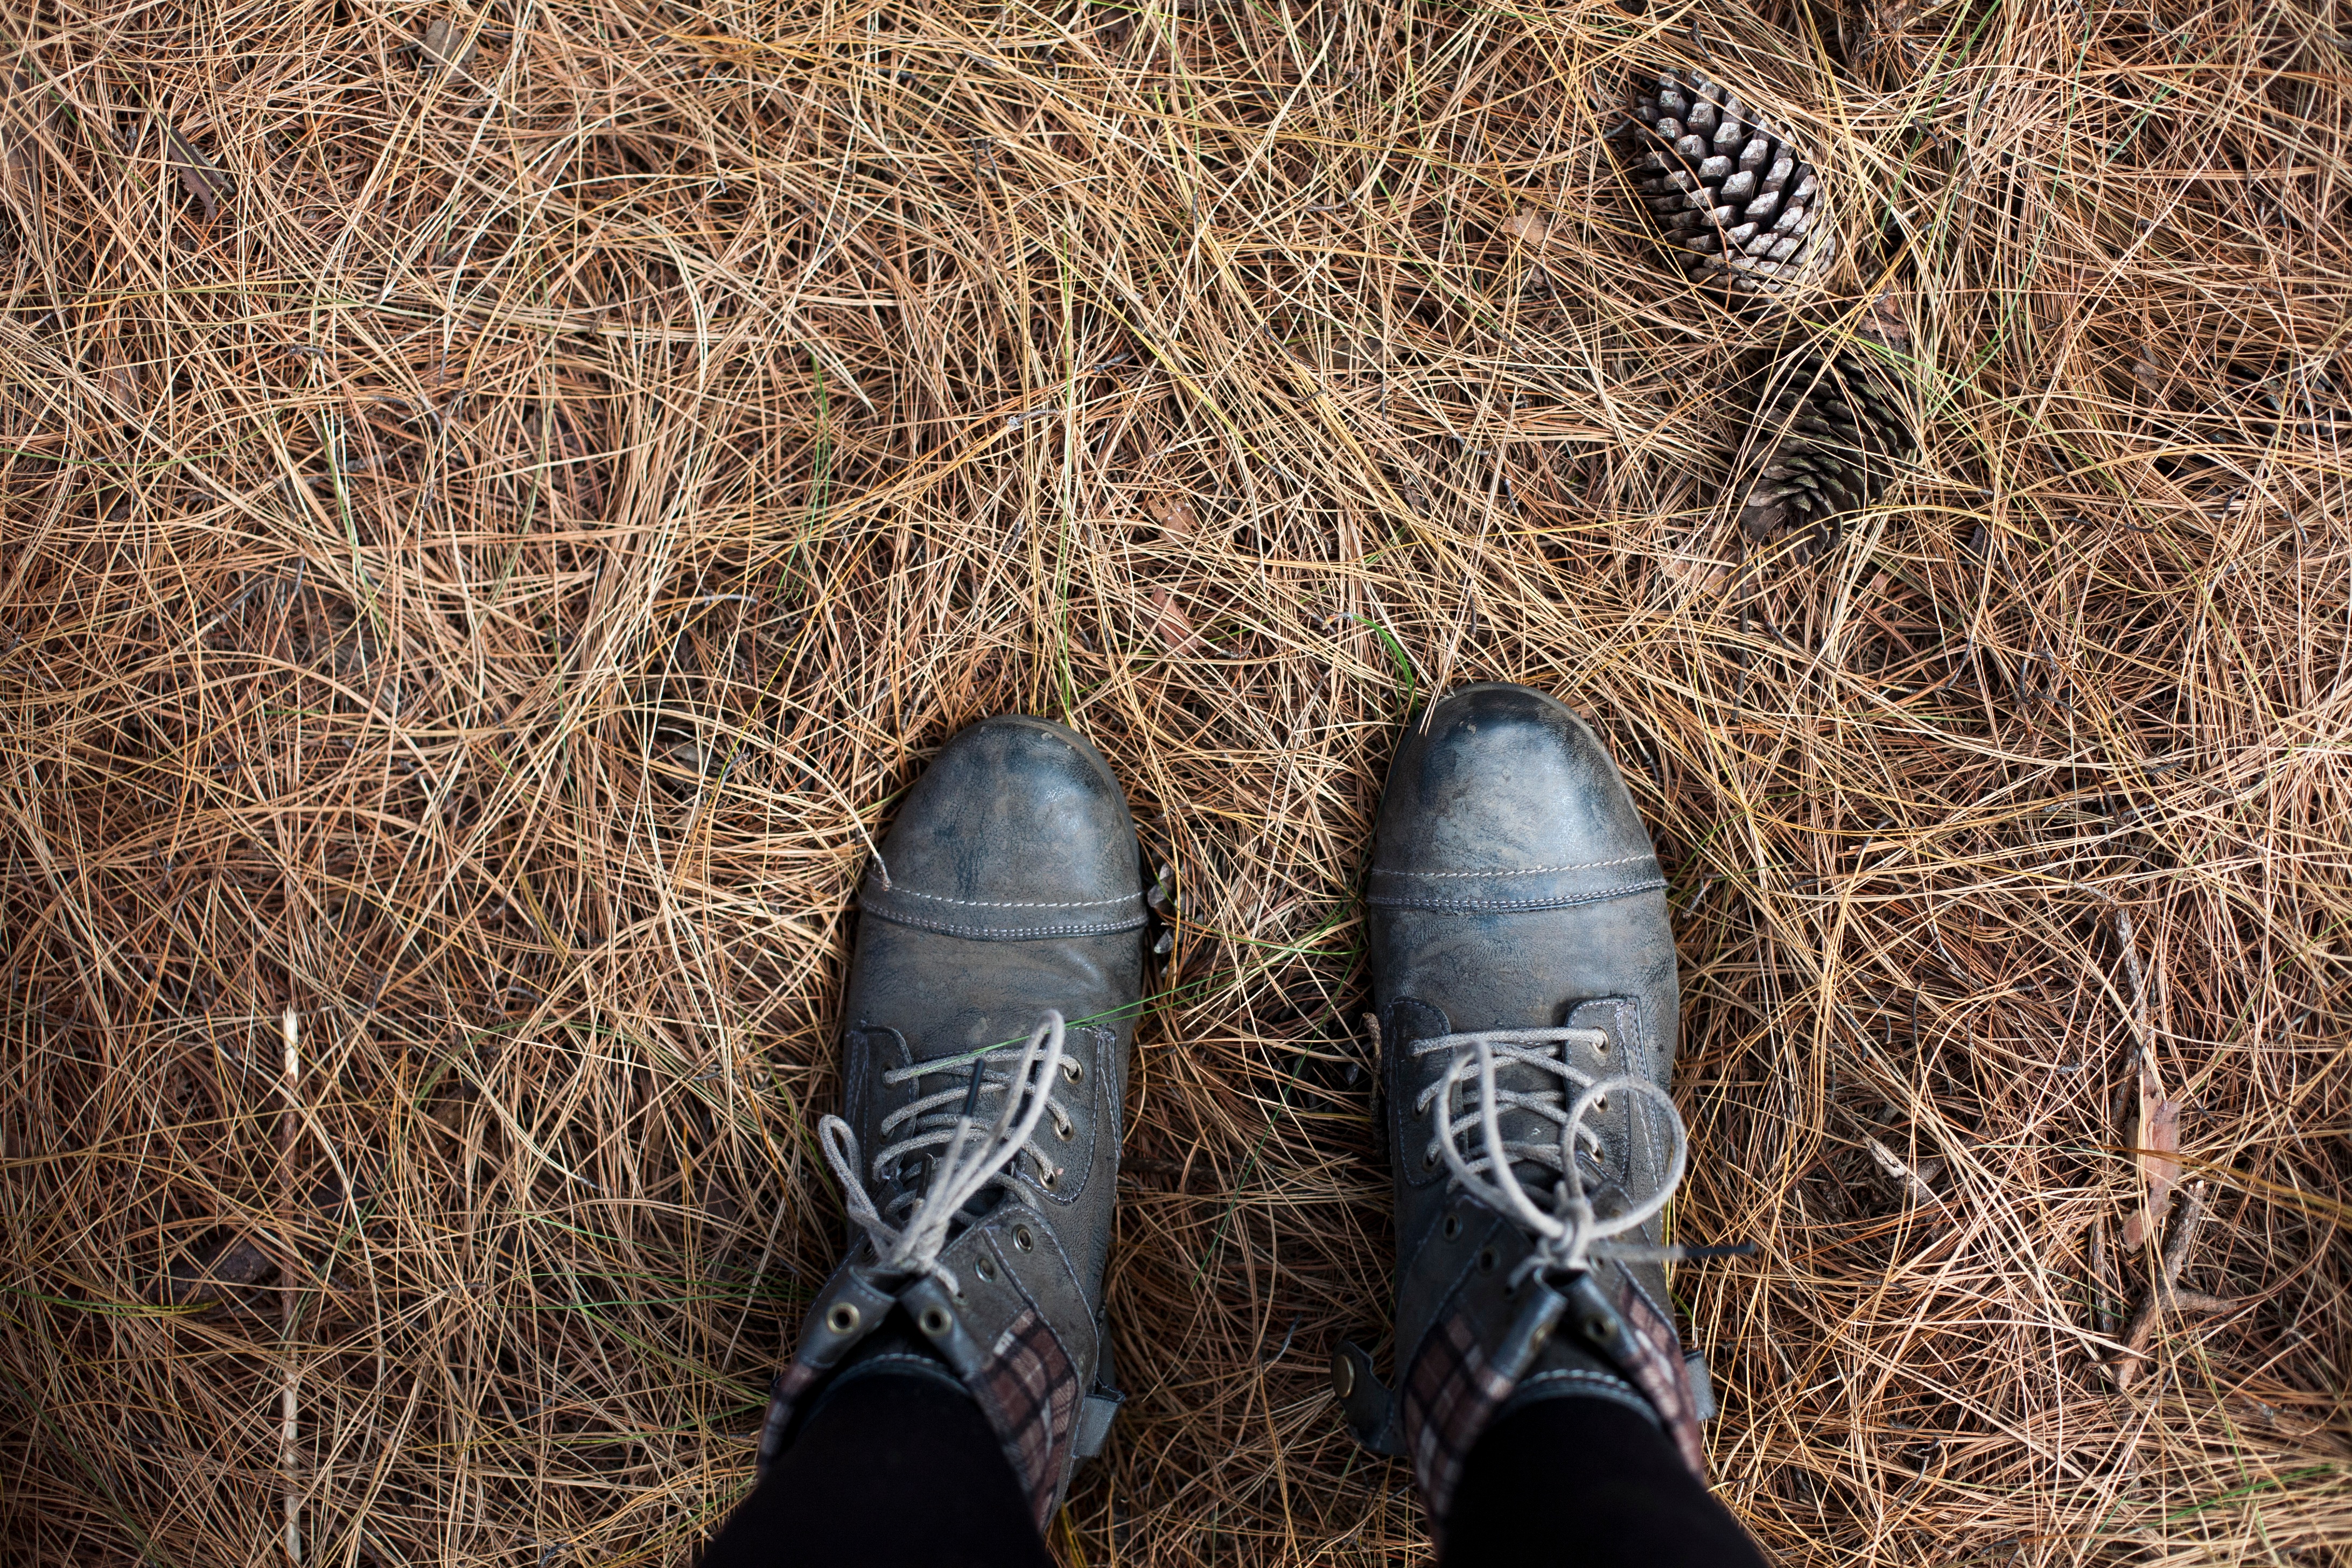
grass, shoe, feet, boot, leg, pinecone, lace, soil, agriculture, season, footwear, grass family